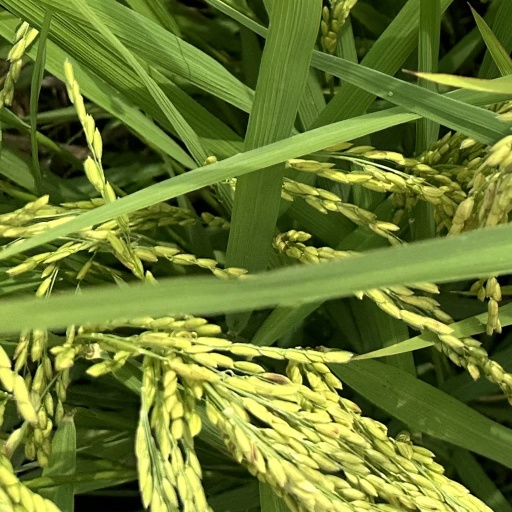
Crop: rice